Podestà

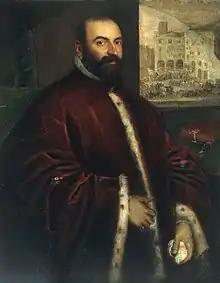
"Portrait of a " by Lodewijk Toeput

Although the Emperor's experiment was short-lived, the soon became important and common in northern Italy, making their appearance in most communes around the year 1200, with an essential difference. These officials were now appointed by the citizens or by the citizens' representatives, rather like the older consuls (but not collegial). The exercised the supreme power in the city, both in peace and war, and in foreign and domestic matters alike; but their term of office lasted only about a year.